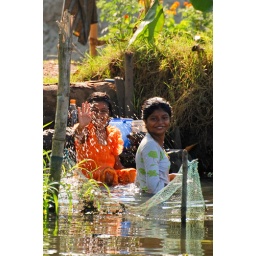
These two girls were playing/doing chores in the river and waved to us as our boat passed. Kerala, India.